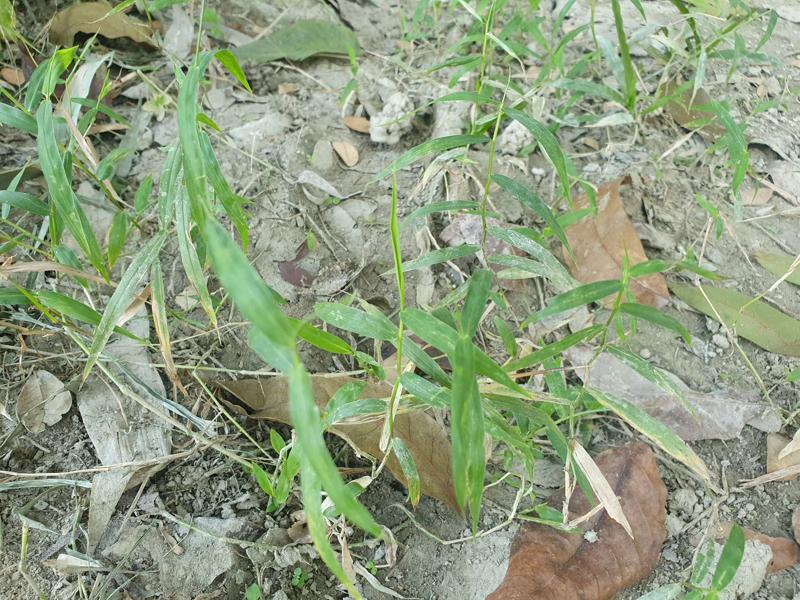
Weed species: Panicum repens